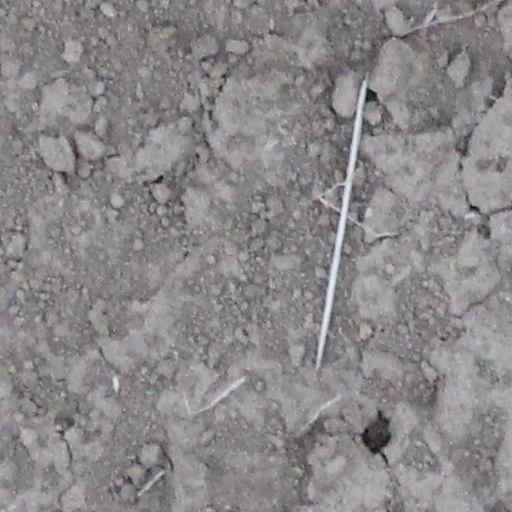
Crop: wheat